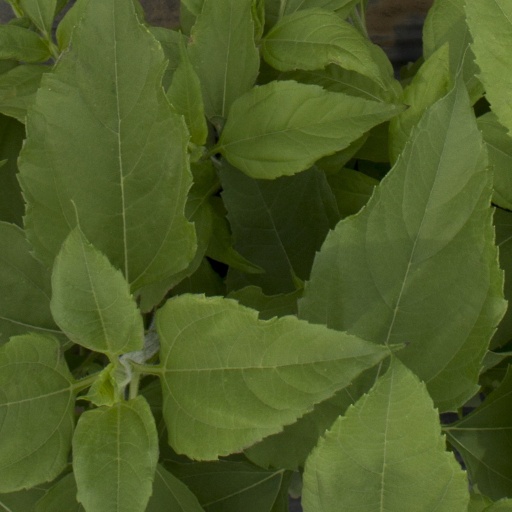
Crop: Jerusalem artichoke